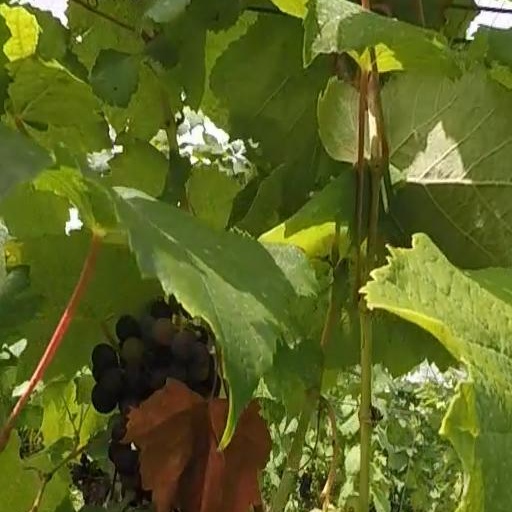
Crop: grape